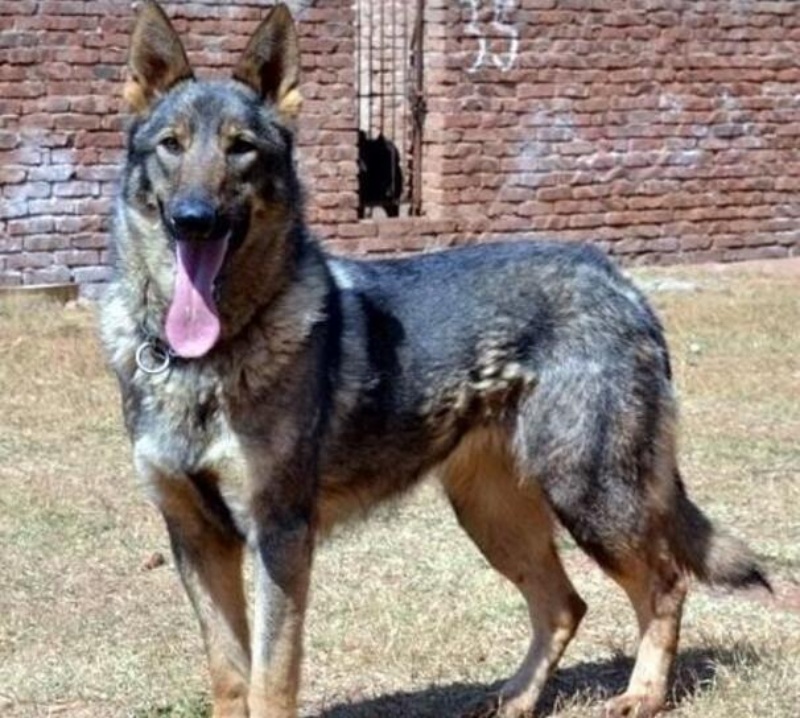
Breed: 258-n000104-Black_sable